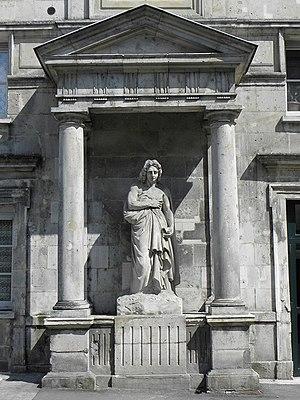
Statue de Jean Racine par David d'Angers à La Ferté-Milon (02). This building is inscrit au titre des Monuments Historiques. It is indexed in the Base Mérimée, a database of architectural heritage maintained by the French Ministry of Culture,
La statue de Racine est une statue située à La Ferté-Milon, en France.
Cet article recense les monuments historiques du sud de l'Aisne, en France.
Cet article recense les œuvres d'art dans l'espace public dans le département de l'Aisne, en France.